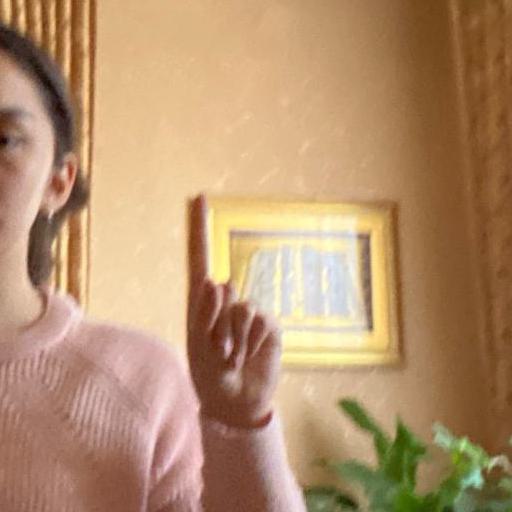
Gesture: one